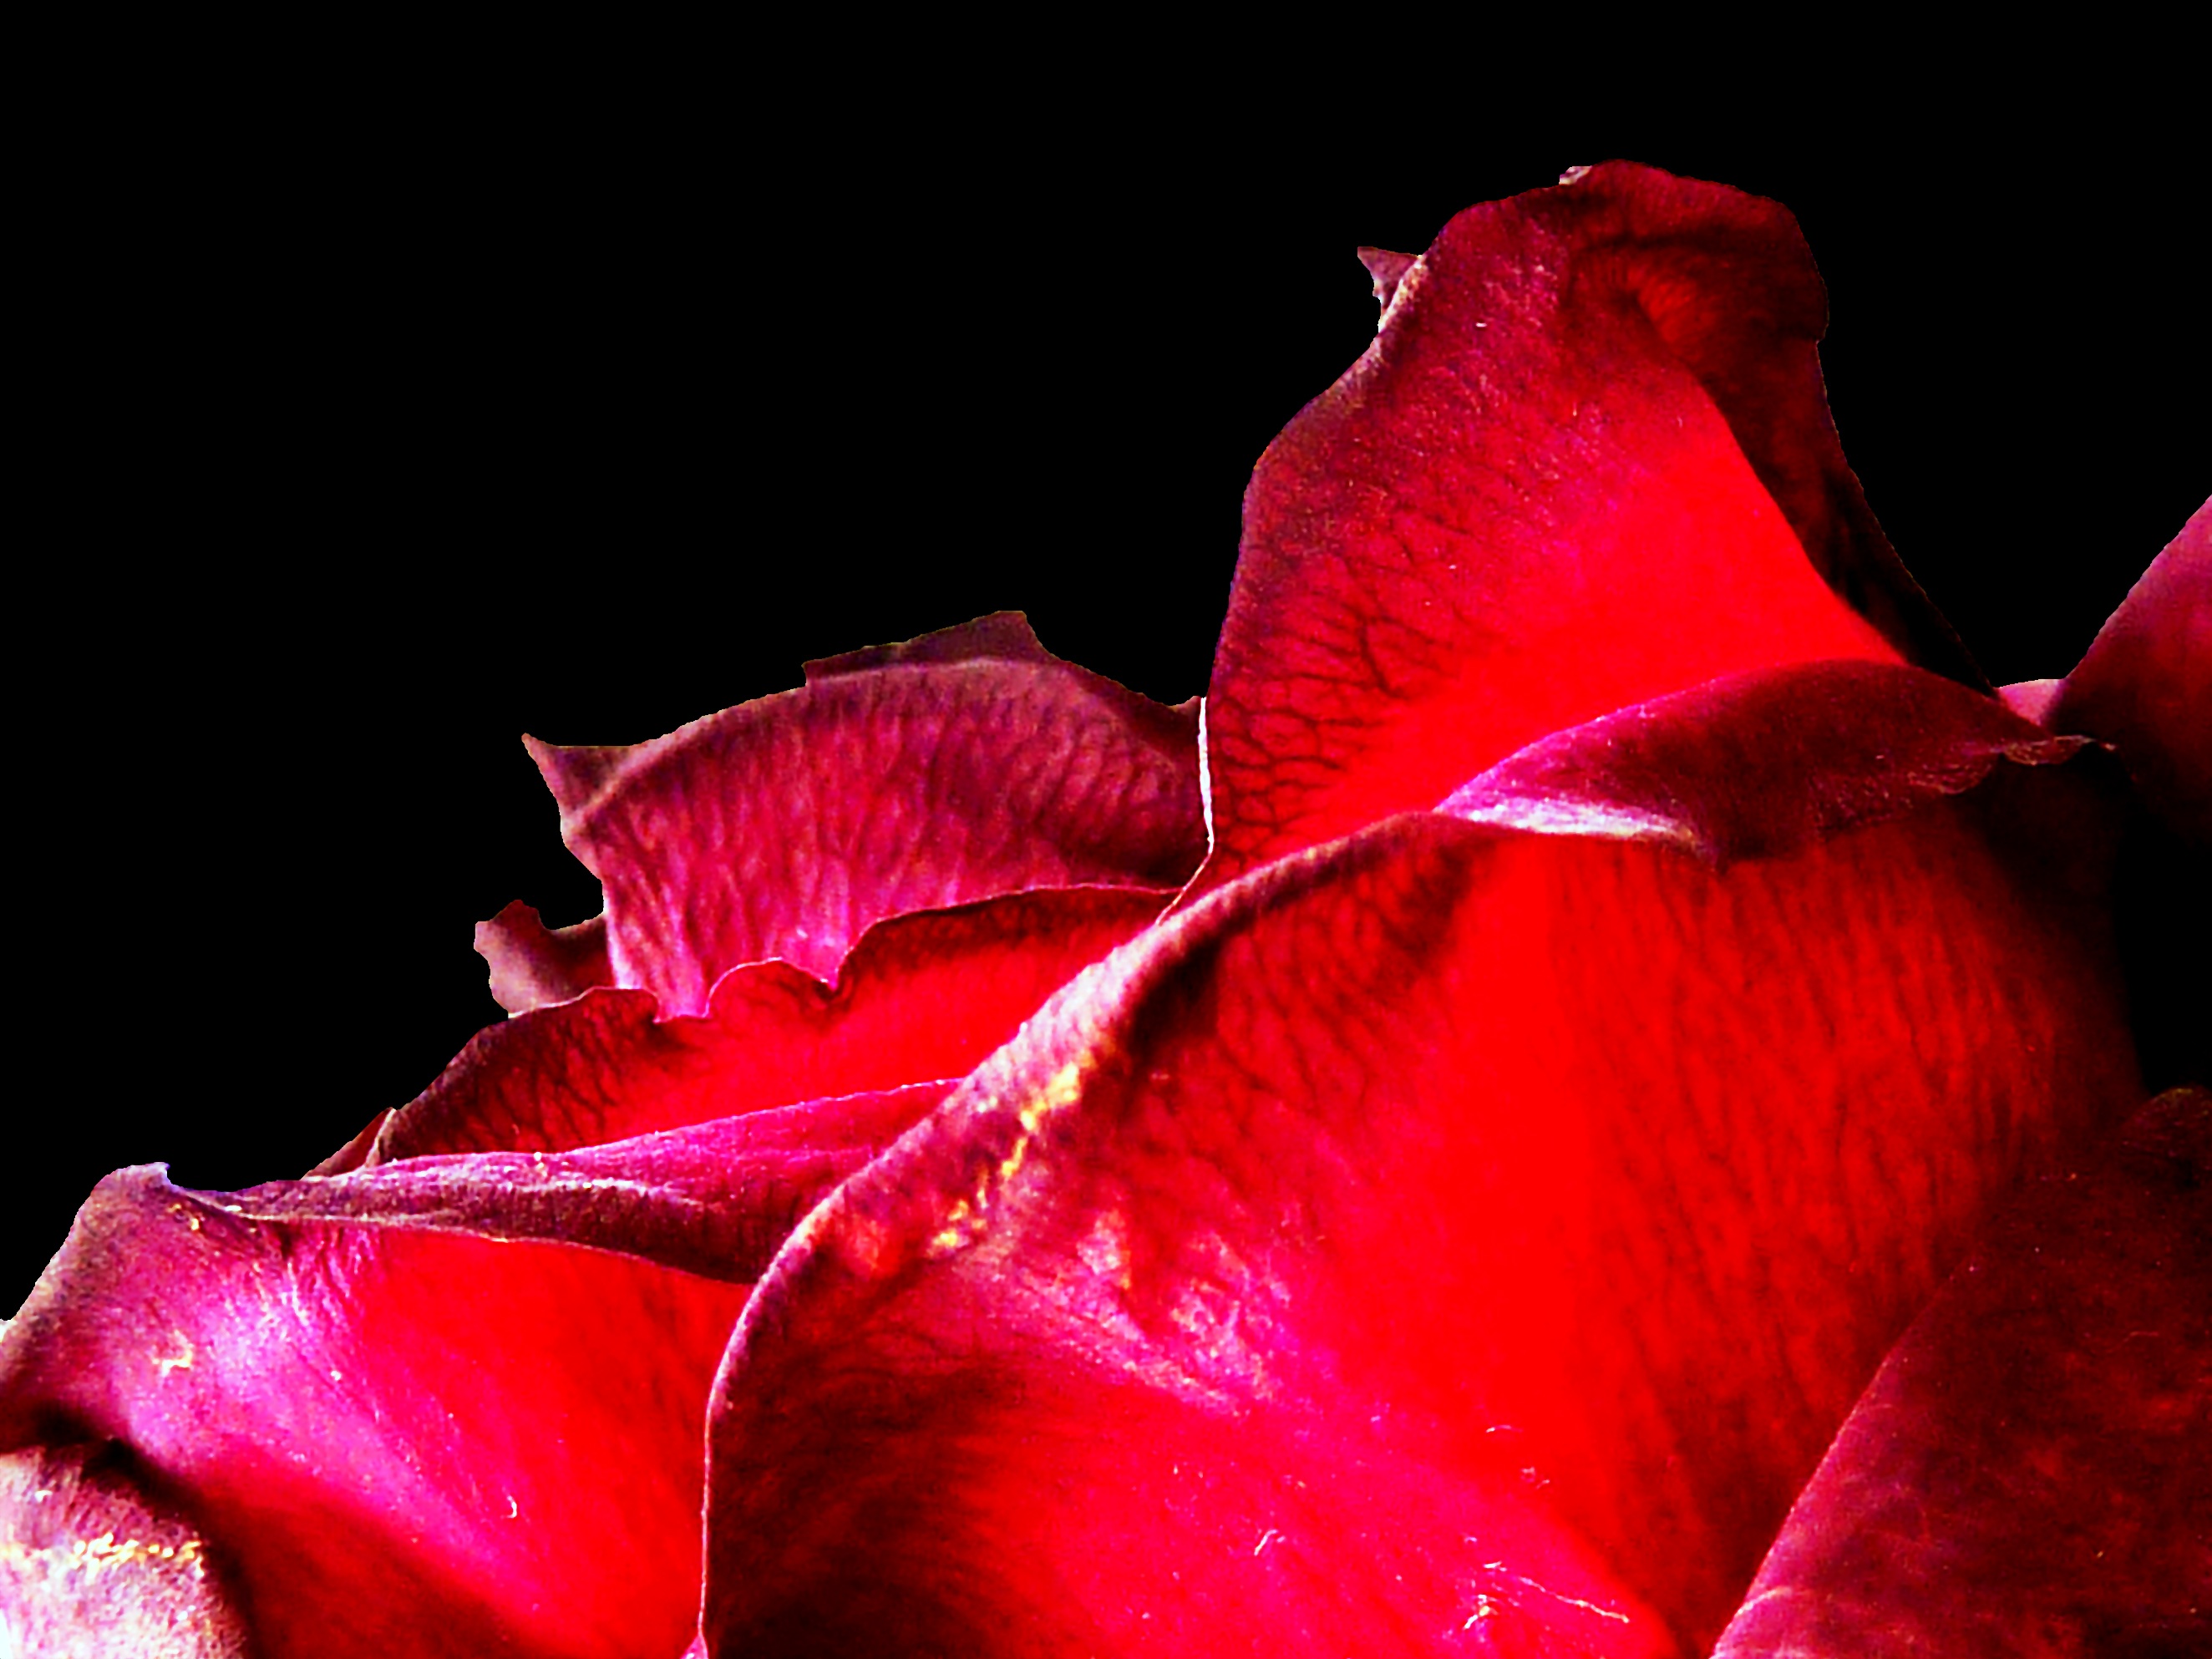
blossom, plant, photography, leaf, flower, petal, bloom, rose, red, color, darkness, pink, flora, red rose, close up, organ, macro photography, rose blooms, flowering plant, red roses, land plant